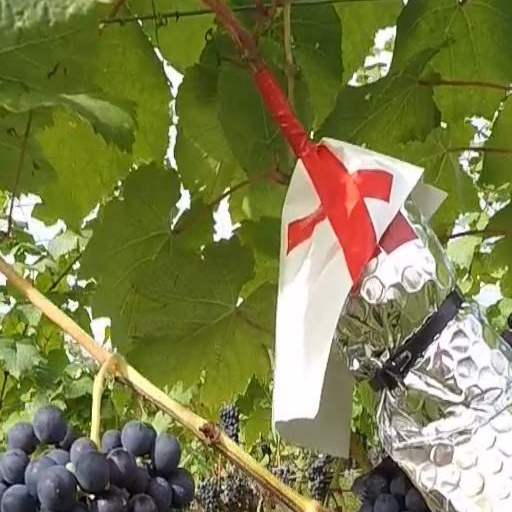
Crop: grape